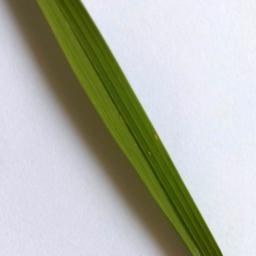
Label: Rice___Healthy